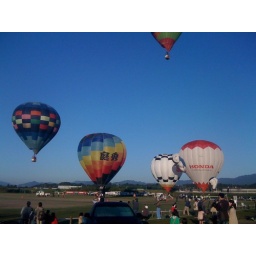
Oct. 12, 2009. Beautiful blue sky day to go &amp;quot;up, up and away&amp;quot; in a hot air balloon.